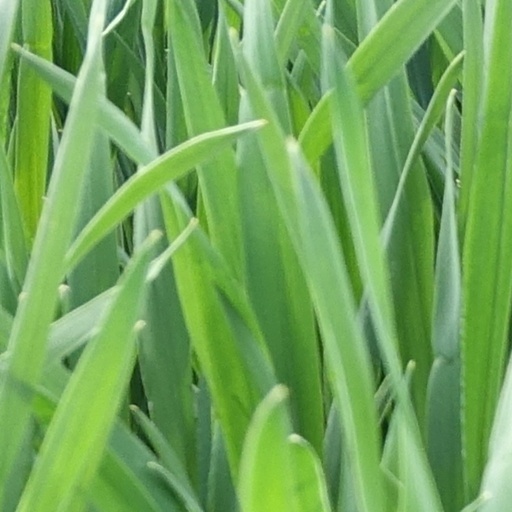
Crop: wheat